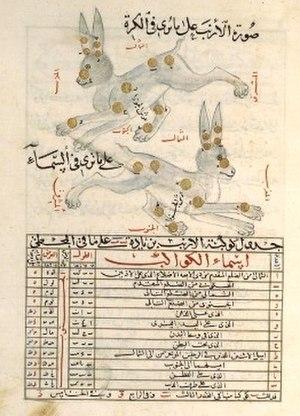
Constellation du lièvre, traité de l'astronome Abd al-Rahman al-Sufi العربية: كوكبة الأرنب كما تخيلها العالم الفلكي عبدالرحمن بن عمر الصوفي
ʿAbd al-Rahman al-Soufi